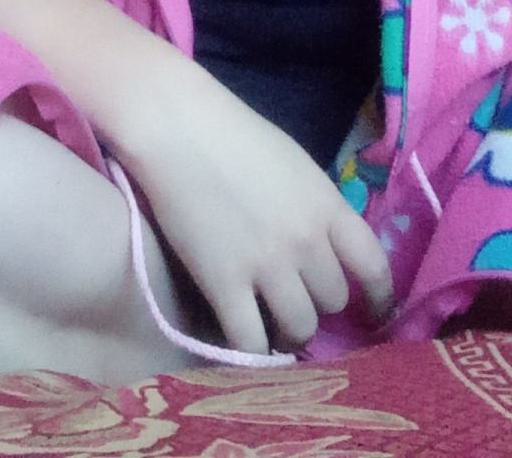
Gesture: no_gesture